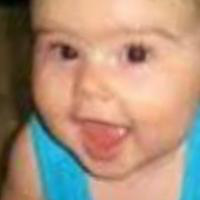
Age group: age 01-10